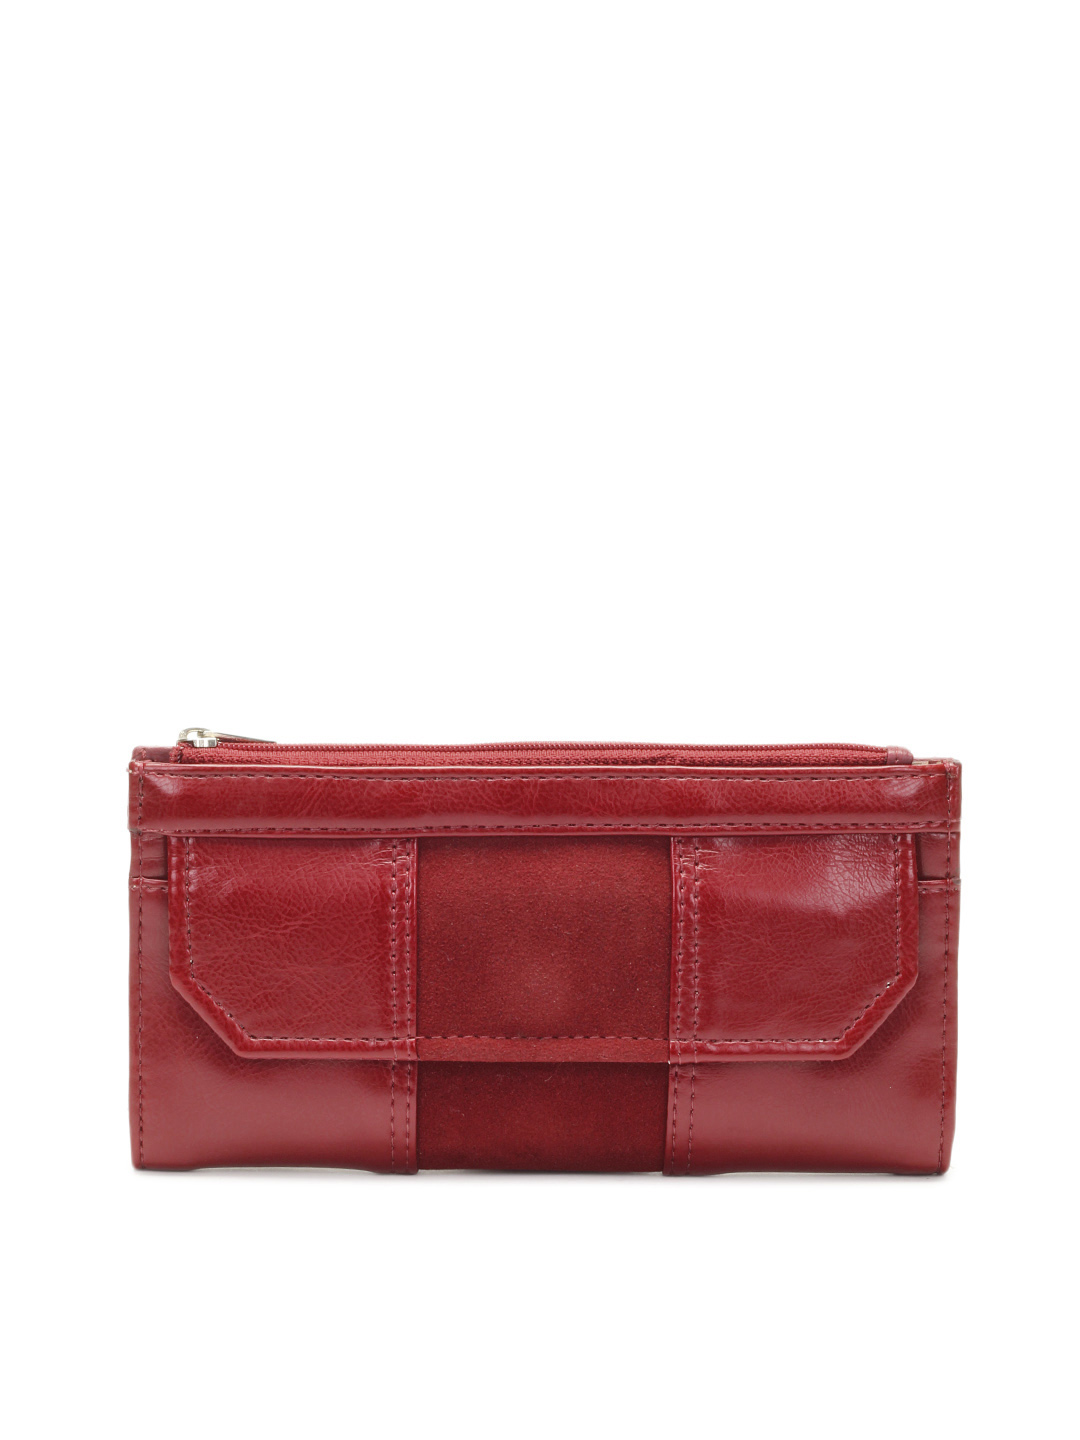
Baggit Women Red Wallet
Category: Accessories / Wallets / Wallets
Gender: Women
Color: Red
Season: Summer 2012
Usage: Casual